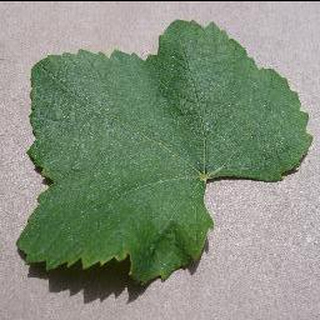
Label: healthy_grape